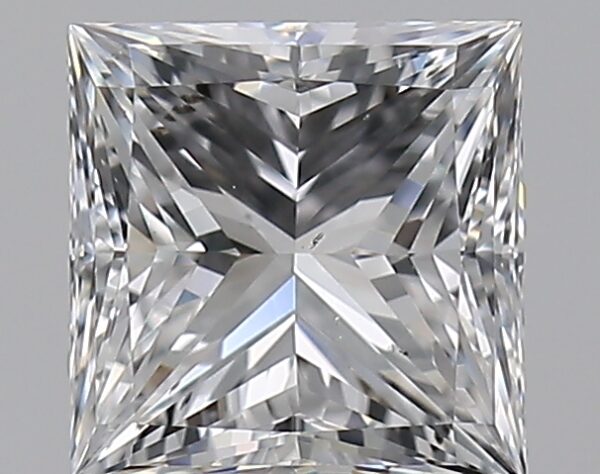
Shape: princess
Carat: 0.8
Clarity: VS2
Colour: E
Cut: EX
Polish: EX
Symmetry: VG
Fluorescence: N
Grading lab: GIA
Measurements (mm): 5.15 x 5.03 x 3.69